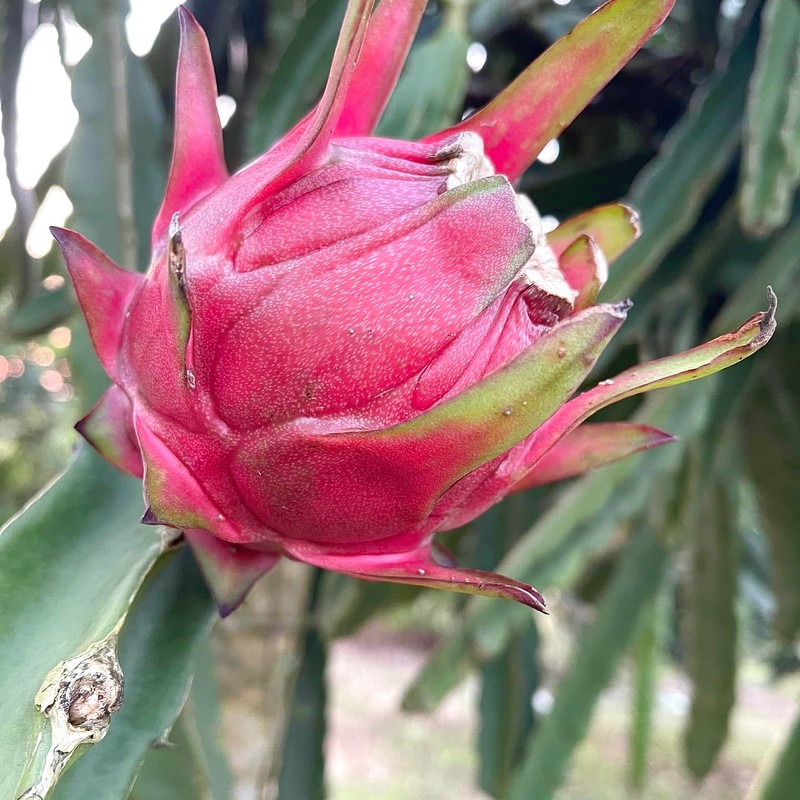
Label: Mature Dragon Fruit